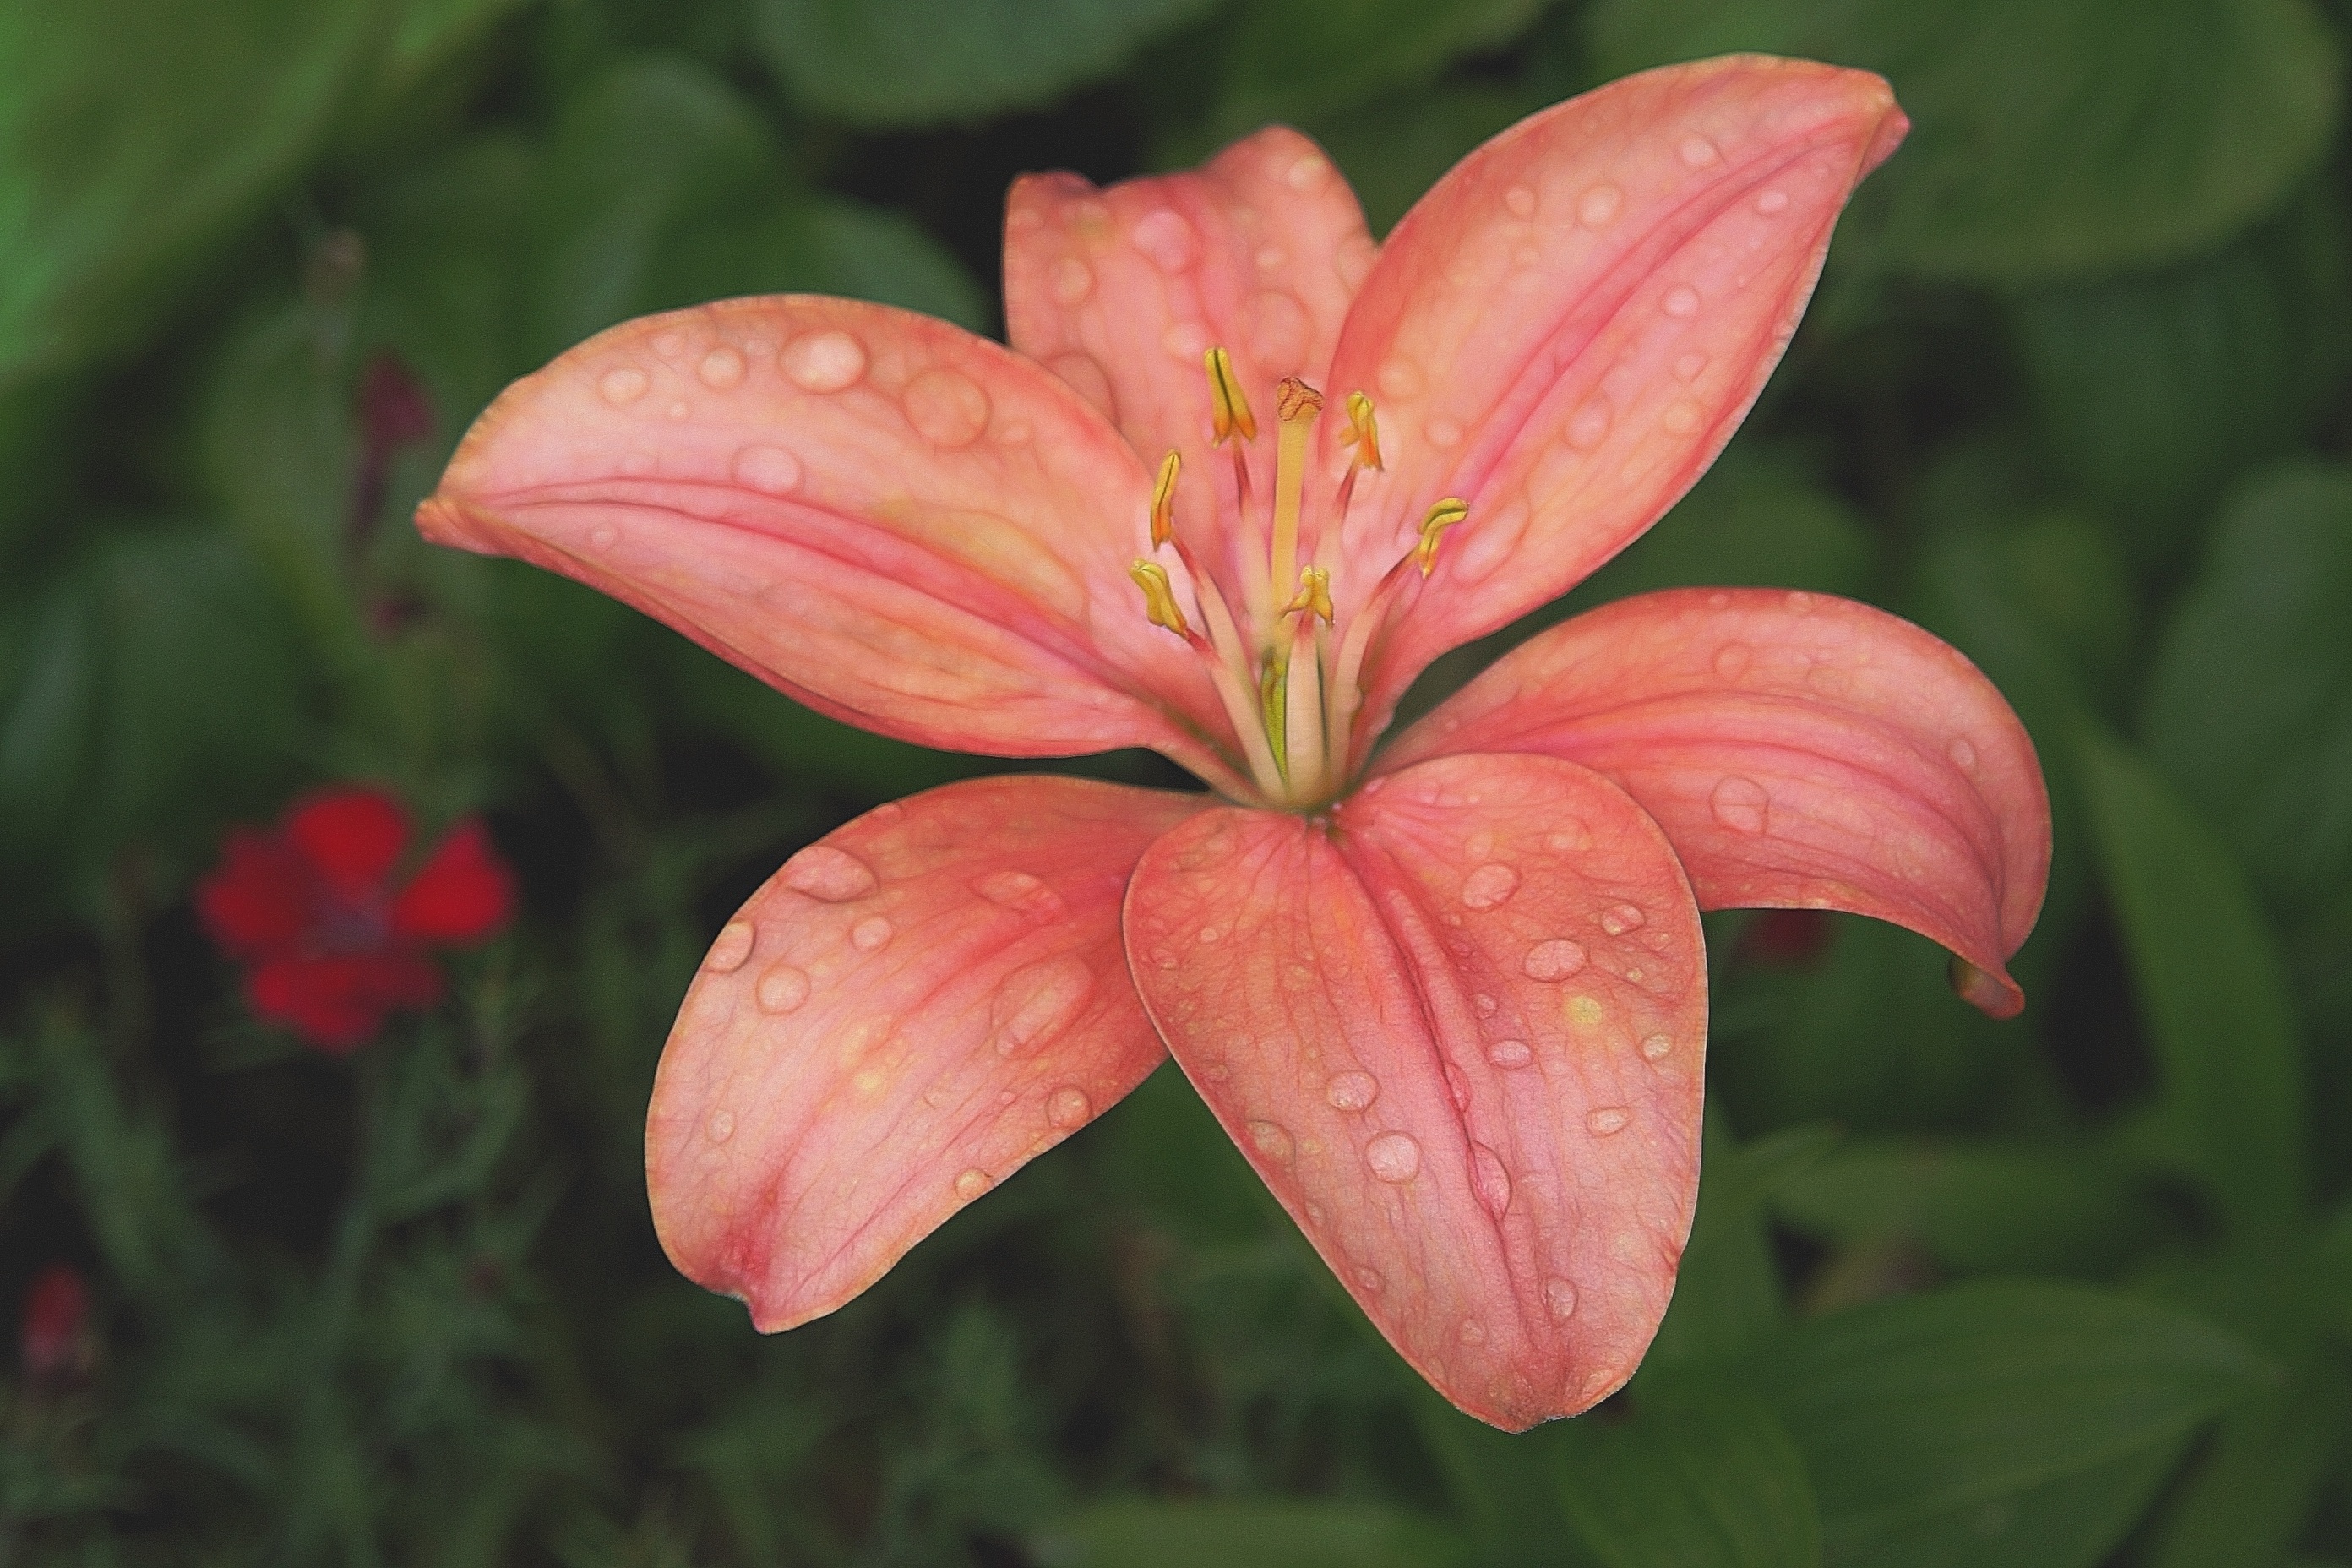
nature, blossom, plant, flower, petal, bloom, floral, bouquet, natural, romantic, botany, pink, flora, delicate, lily, elegance, daylily, macro photography, pink flowers, flowering plant, orange lily, plant stem, land plant